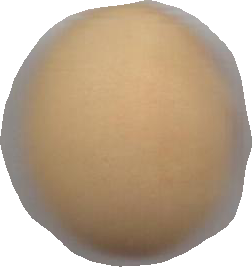
Variety: Dega